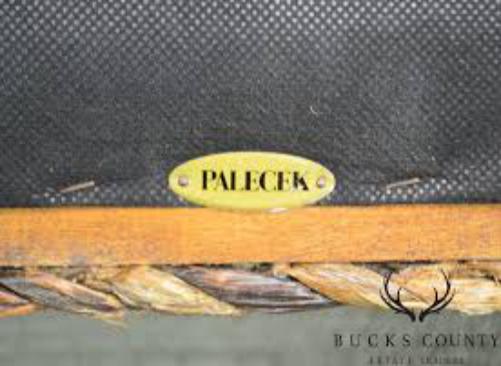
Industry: Necessities